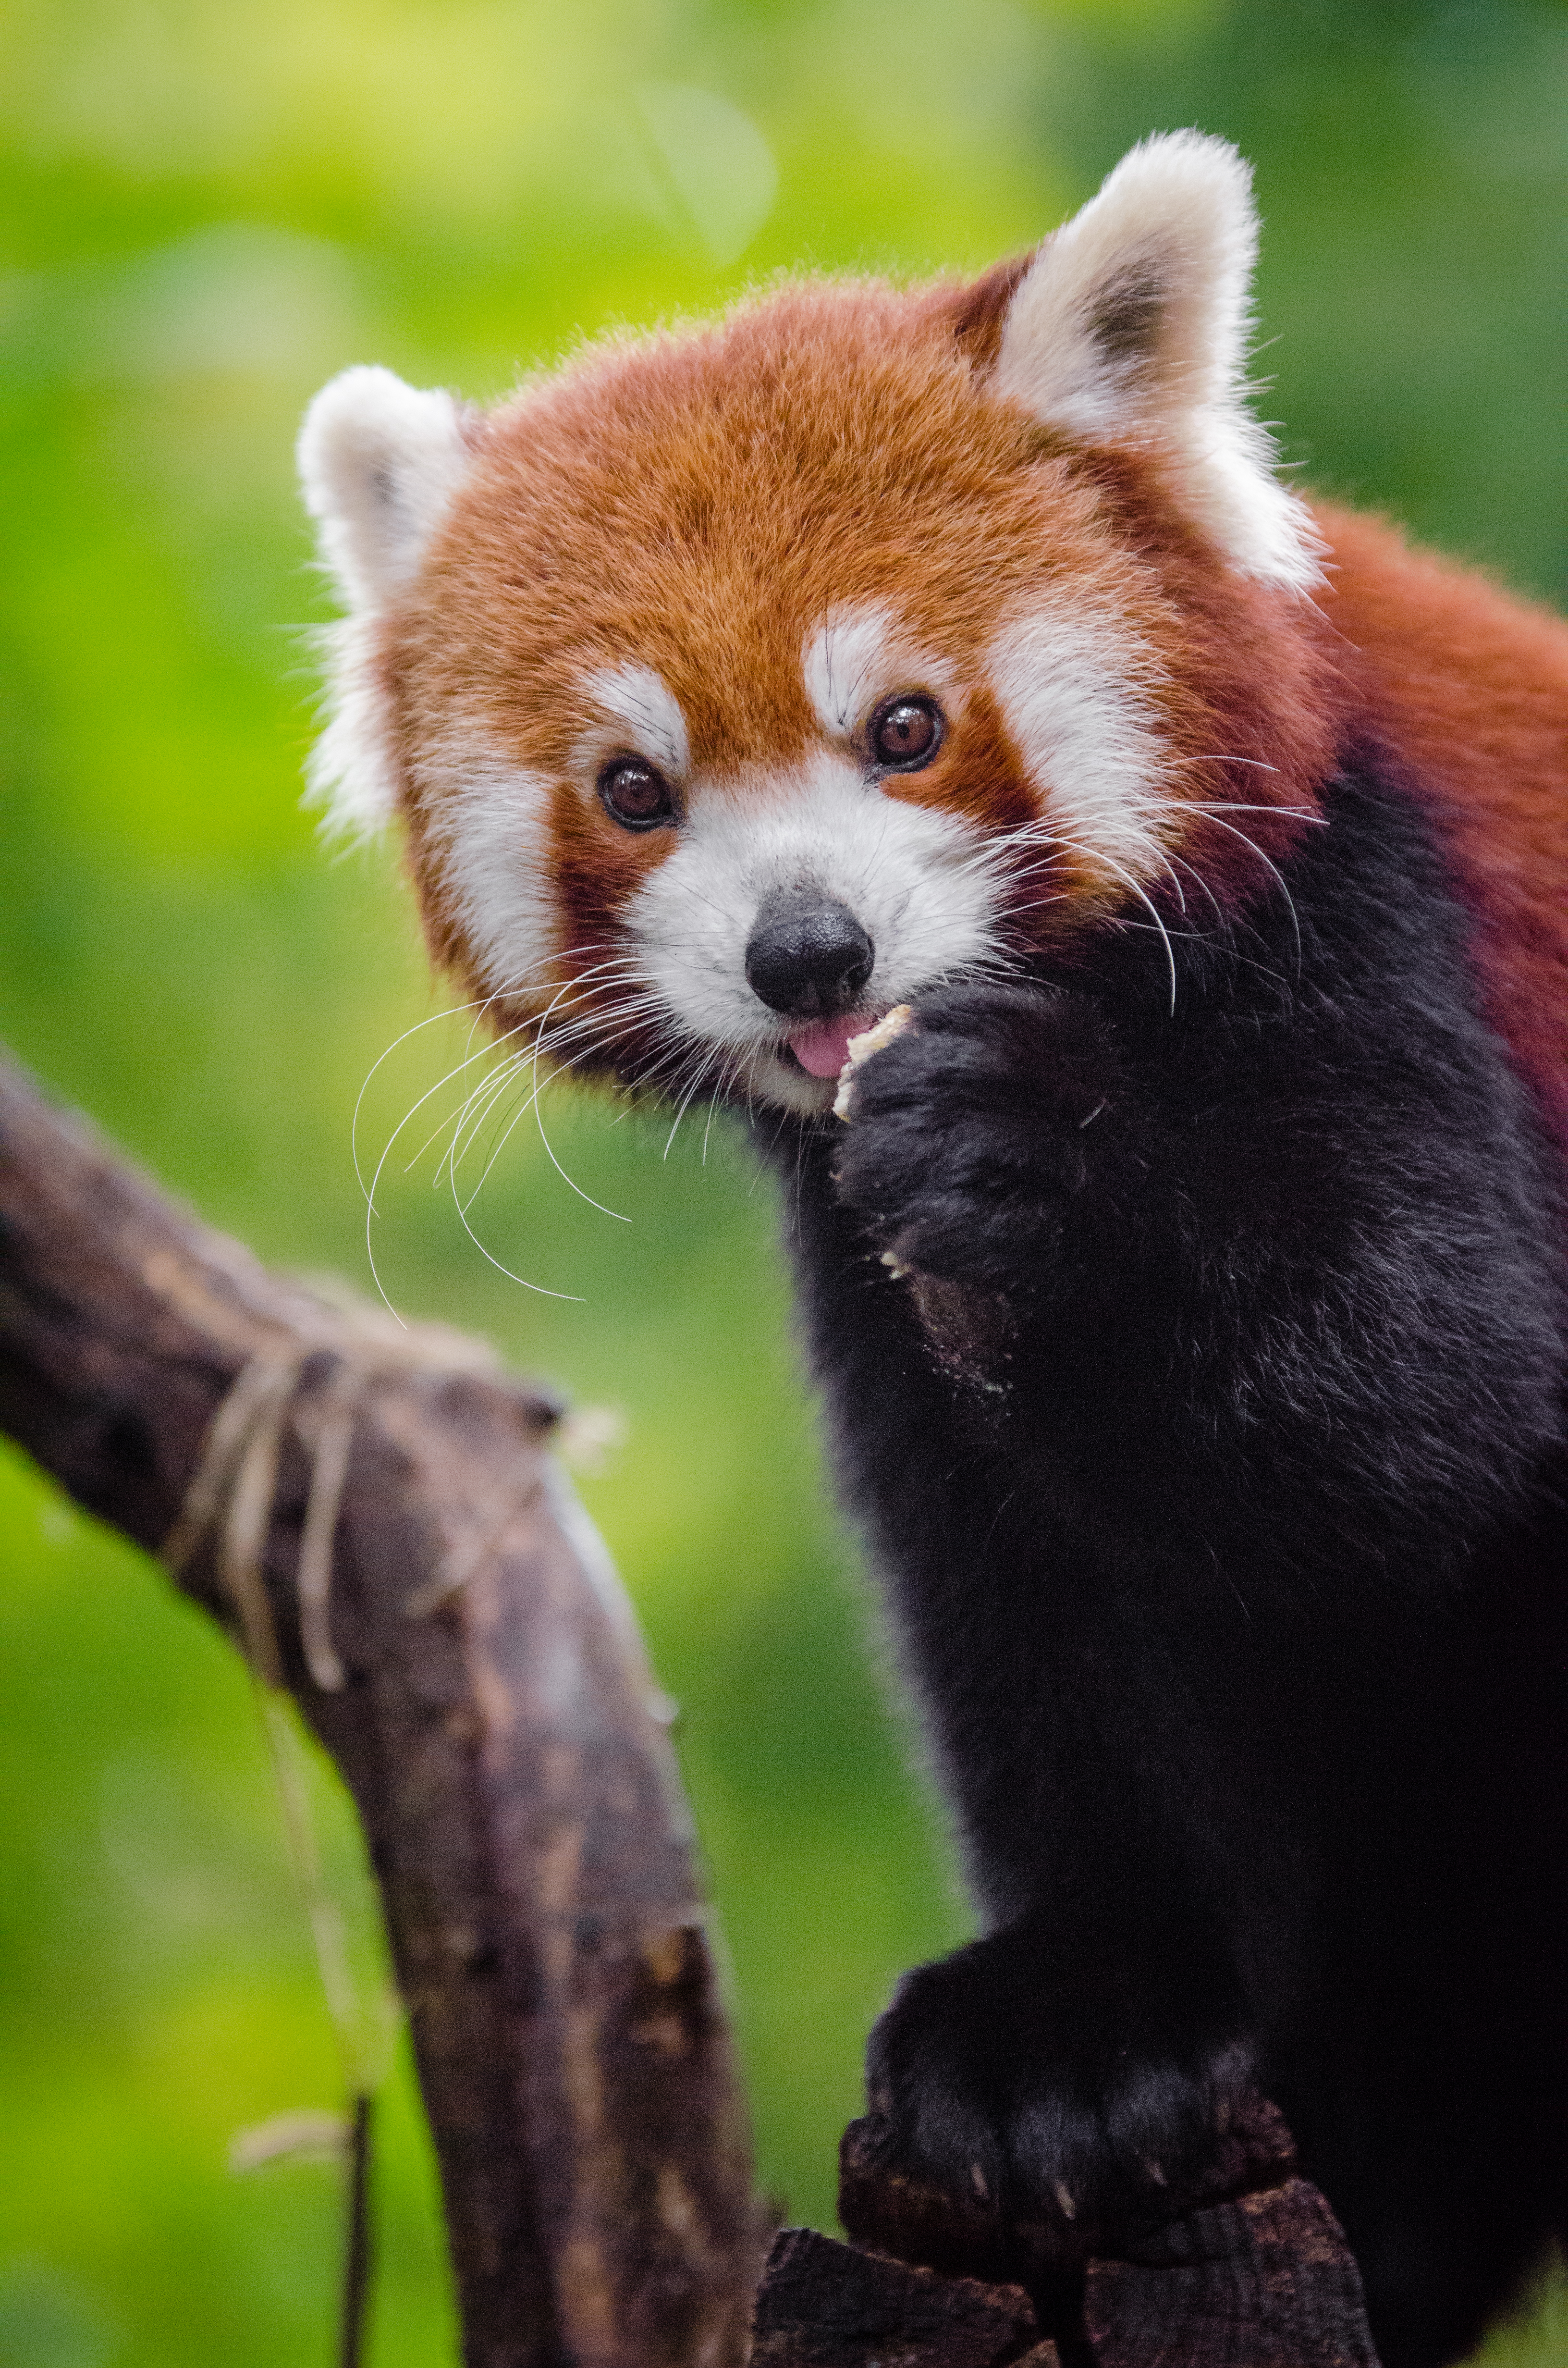
tree, nature, bokeh, blur, field, vintage, sweet, feet, animal, cute, female, wildlife, zoo, fur, orange, young, spring, green, high, red, foot, mammal, nikon, fauna, red panda, panda, 2015, face, nose, whiskers, paw, tail, animals, ears, endangered, vertebrate, germany, deutschland, frhling, natur, paws, tier, depth, iso, ss, depthoffield, fell, grn, gesicht, baum, adorable, bamboo, d7000, roter, kleiner, niedlich, sues, suess, species, bedrohte, tierart, tierpark, weiblich, jungtier, jung, ohren, schwanz, nase, bedroht, ailurus, fulgens, mozilla, firefox, wochenende, weekend, dog breed group